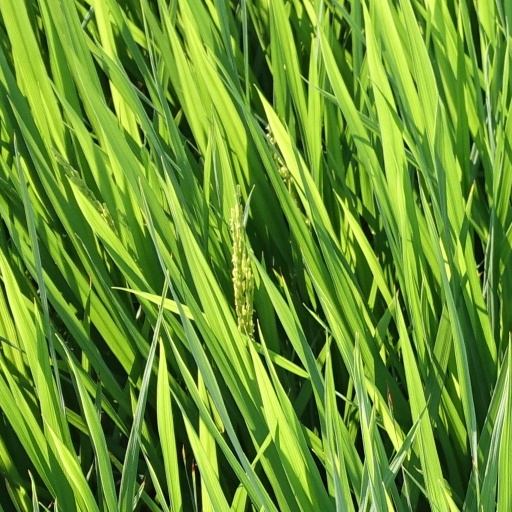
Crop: rice